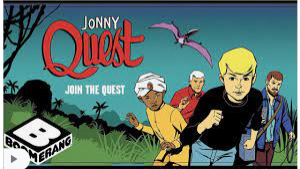
Portrait style: Cartoon Portrait